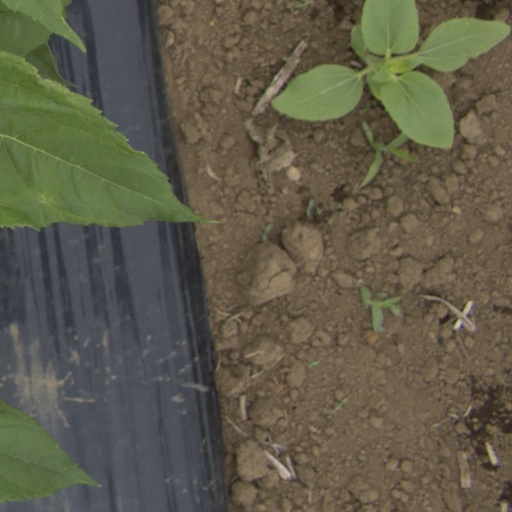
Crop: Jerusalem artichoke